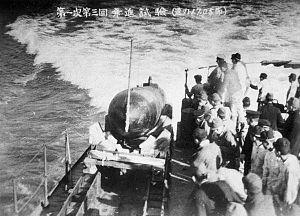
Le Kaiten était un sous-marin de poche suicide conçu autour de la torpille Type 93 par la Marine impériale japonaise dans l'étape finale de la Seconde Guerre mondiale.
Le Kitakami était un croiseur léger de classe Kuma en service dans la Marine impériale japonaise. Le navire est baptisé sous le nom du fleuve Kitakami, situé dans la préfecture d'Iwate, au Japon.